Aylesbury bus station

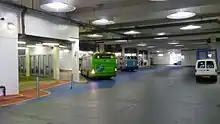
Interior of the bus station

Aylesbury bus station is a bus station in Aylesbury.